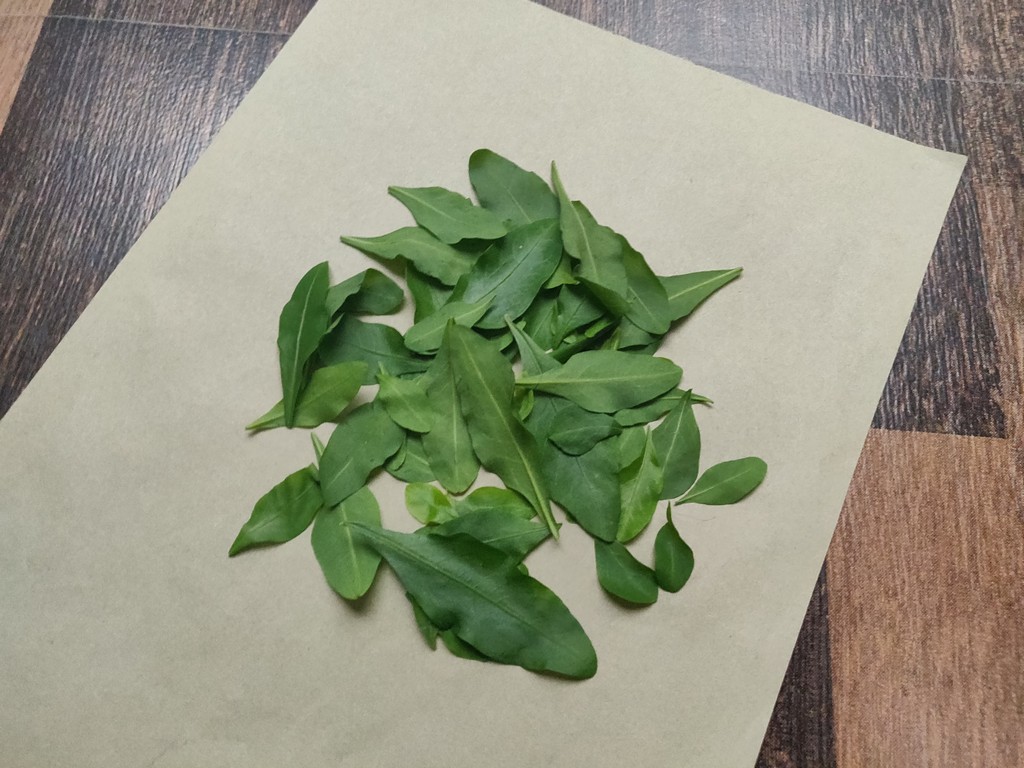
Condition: Healthy
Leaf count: multiple
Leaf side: unknown